Carmen Barradas

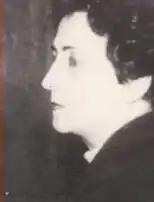
Carmen Barradas

Maria del Carmen Perez Jimenez Barradas (18 March 1888 – 12 May 1963) was a Uruguayan pianist, composer, and choral teacher.